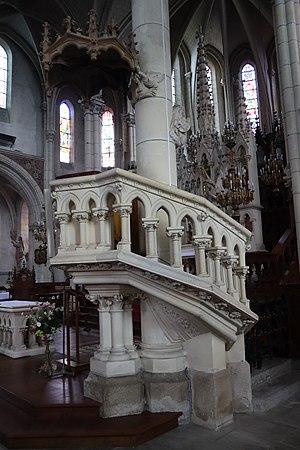
Intérieur de l'église Saint-Pierre-et-Saint-Paul d'Étrelles (35). Chaire avec escalier solidaire d'une colonne du vaisseau principal.